For-l'Évêque

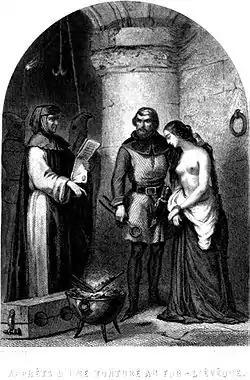
The instruments of torture at For-l’Évêque.

The For-l’Évêque was a prison in Paris. It was in operation from 1674 until 1780, and was demolished at the start of the 19th century.